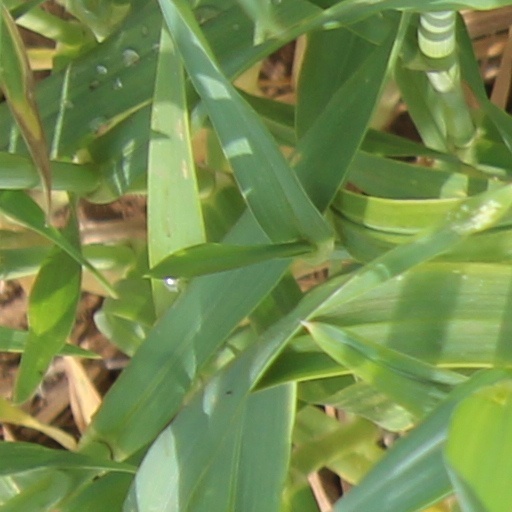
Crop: wheat